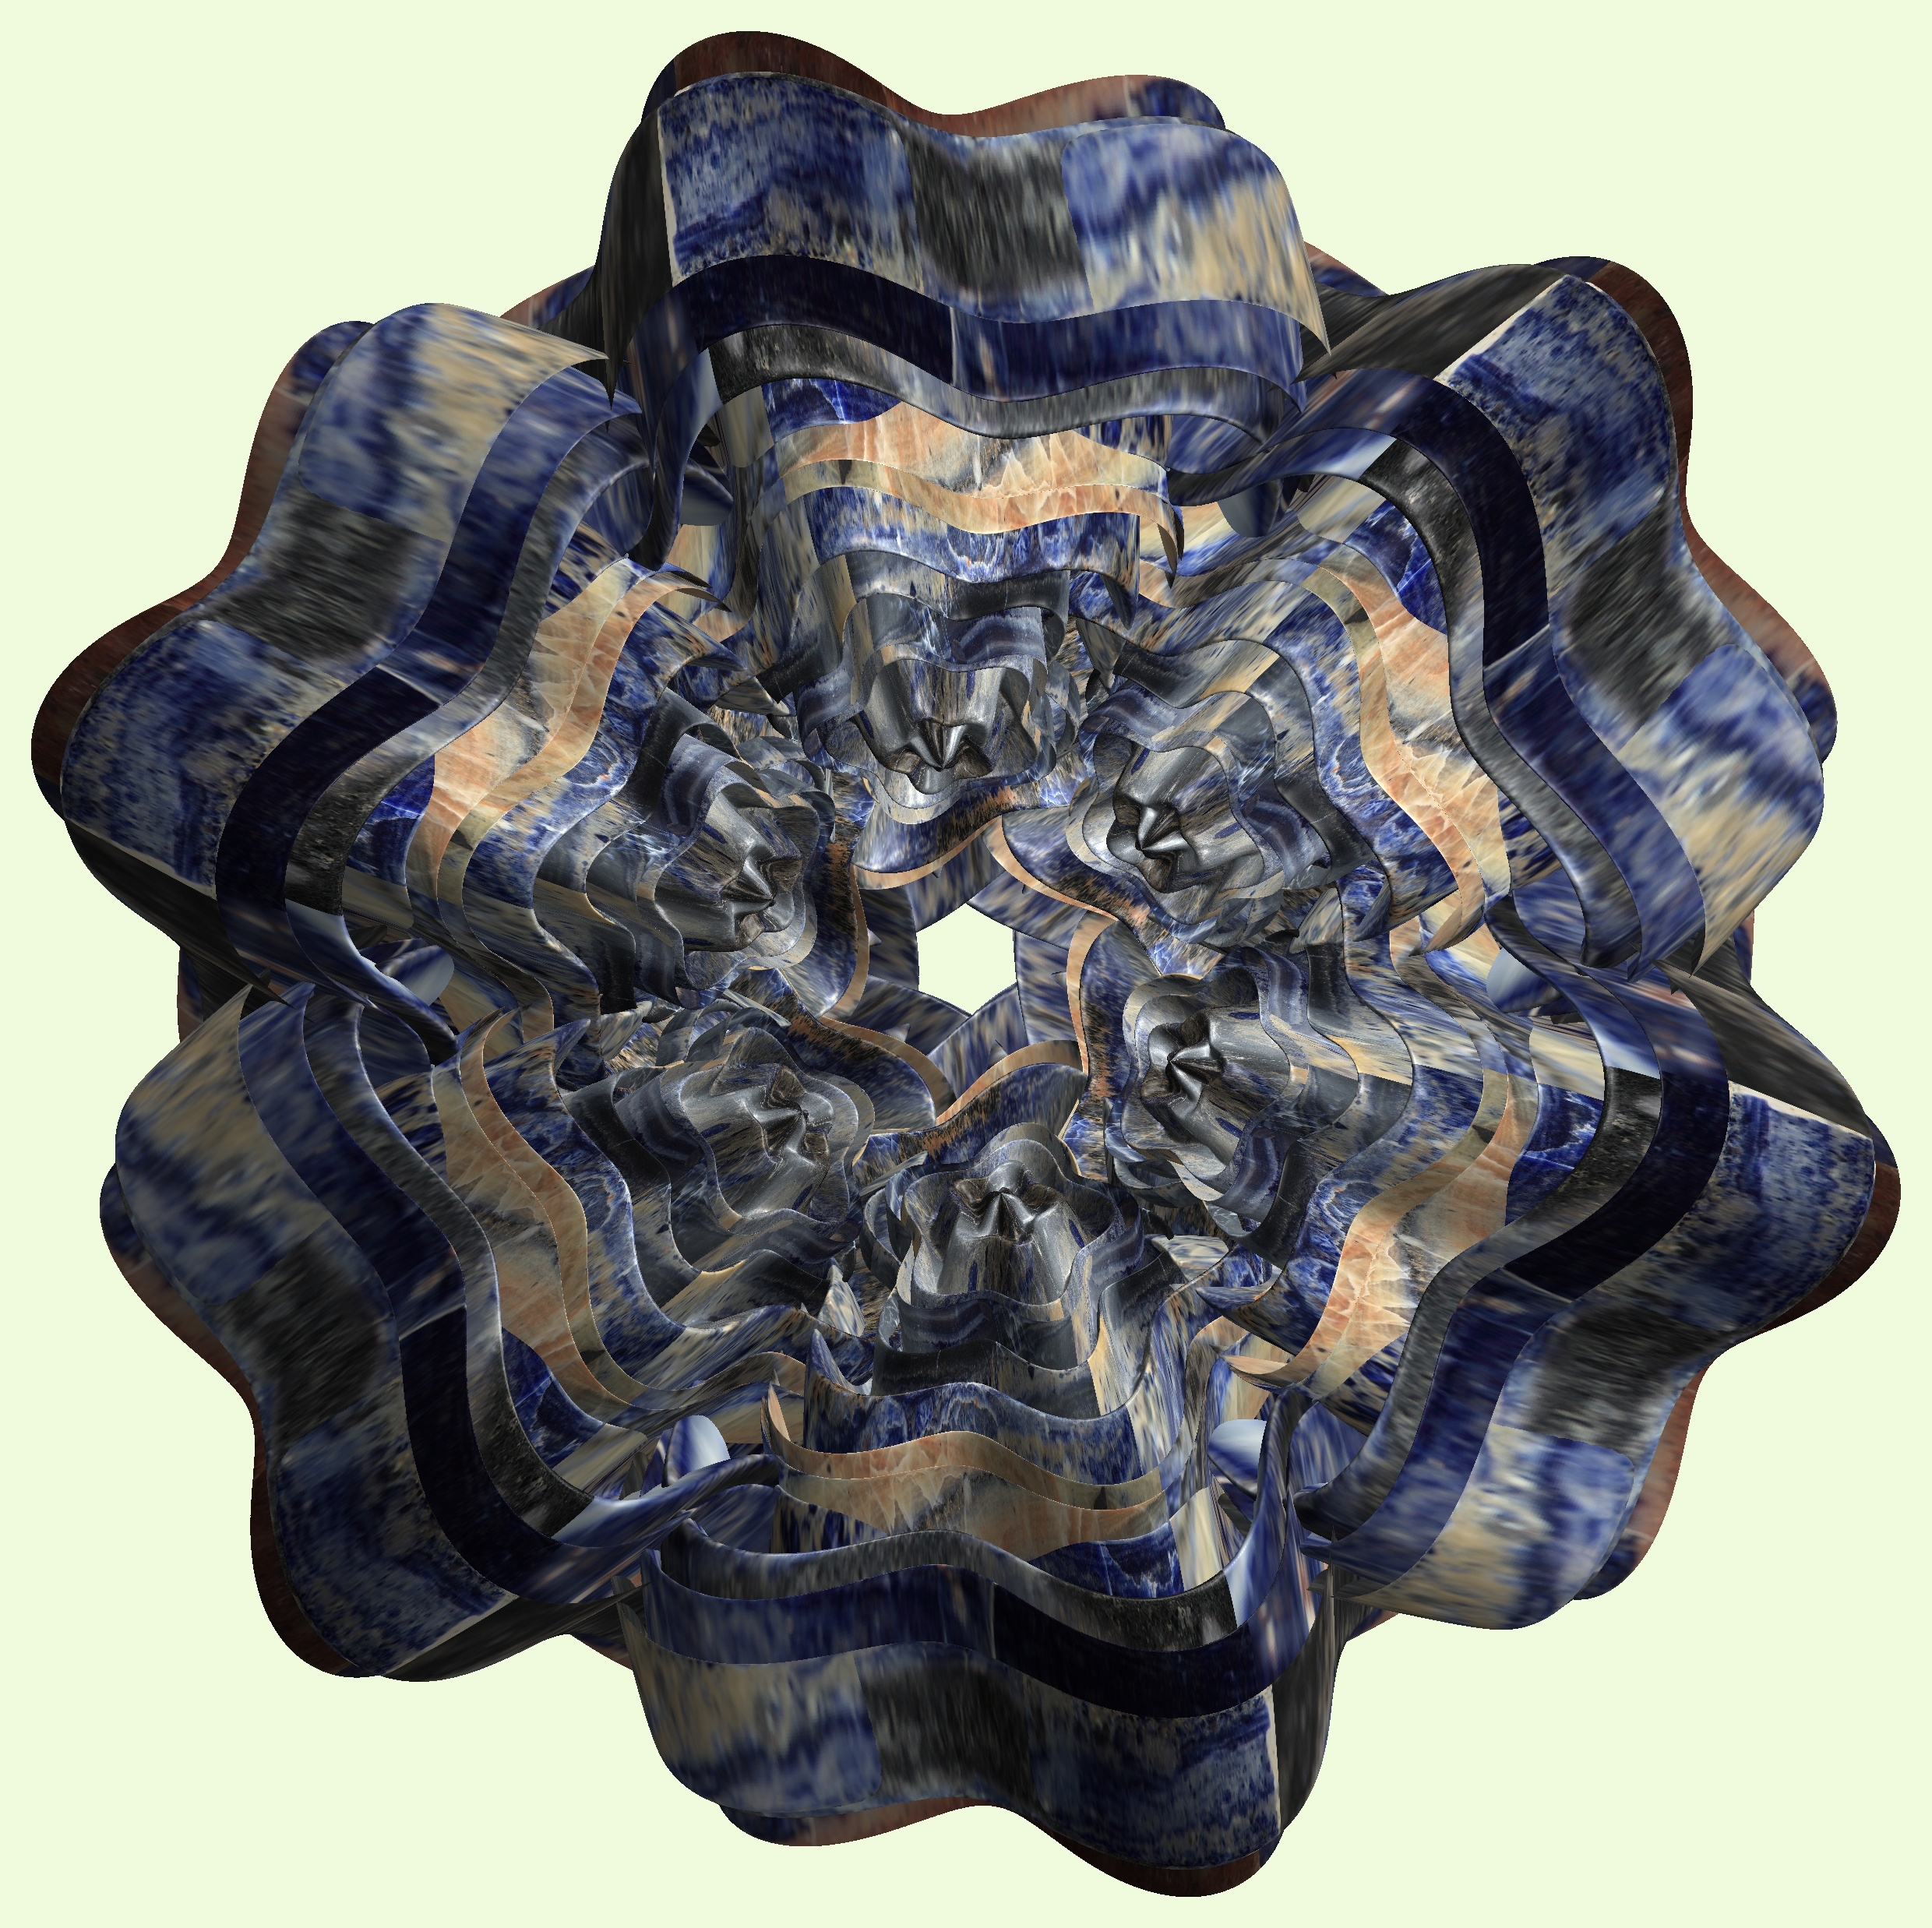
structure, texture, cup, pattern, material, textile, sculpture, cool image, figure, design, symmetry, 3d, graphic, mathematica, cg, parametricplot3d, code, program, algorithm, abstruct, mapping